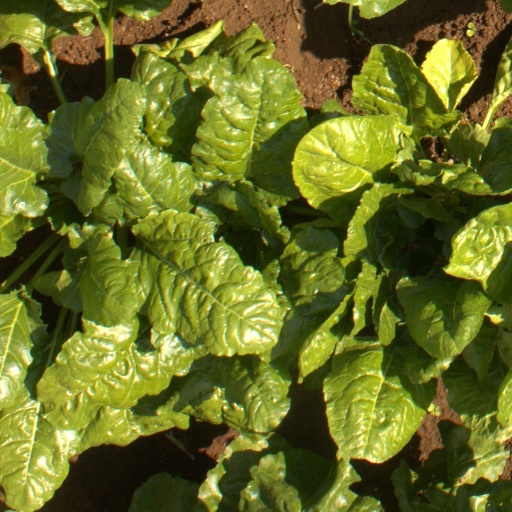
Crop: sugar beet